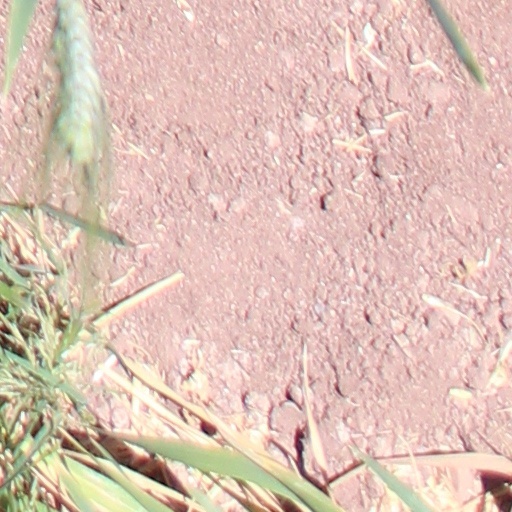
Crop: wheat